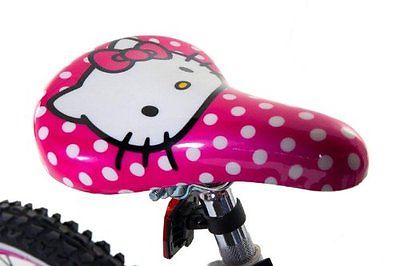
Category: bicycle